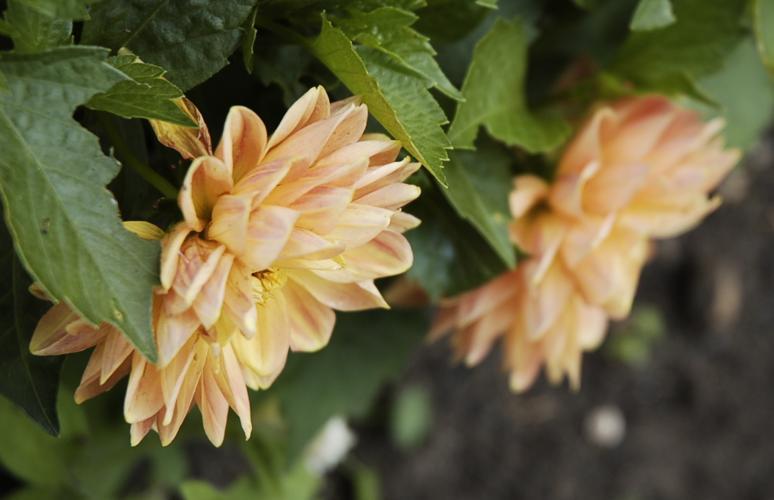
Label: pink-yellow dahlia?